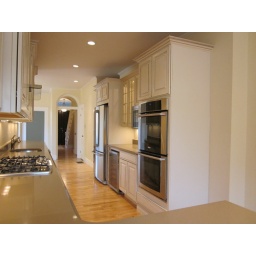
View from the breakfast bar in the kitchen to the entry doors in the foyer.